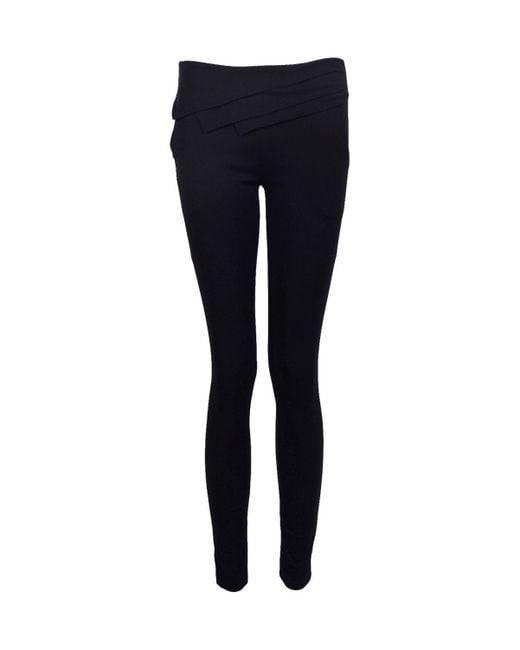
Schwarze Hose, eng am Körper anliegend, aus Stretchmaterial, Design mit Schichten im Hüftbereich, ideal für die Arbeit im Büro